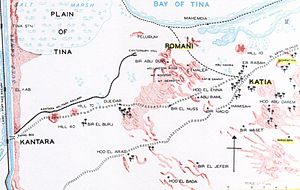
Slaget ved Romani / Forspil / Britiske styrker
Romani området da jernbanen nåede Canterbury Hill
Slaget ved Romani var det sidste angreb som Centralmagterne gennemførte på landjorden mod Suez-kanalen i begyndelsen af Sinai og Palæstina-felttoget under 1. Verdenskrig. Slaget blev udkæmpet mellem den 3. og 5. august 1916 nær den egyptiske by Romani og det antikke Pelusium på Sinai-halvøen, 47 km øst for Suezkanalen. Denne sejr til den 52. infanteridivision og den beredne Anzac division fra den Egyptiske Ekspeditionsstyrke over en kombineret osmannisk og tysk styrke, som var marcheret over Sinai, markerede afslutningen på felttoget for at forsvare Suez-kanalen, der var begyndt den 26. januar 1915. Denne sejr til det Britiske Imperium, den første mod det Osmanniske Rige i krigen, sikrede Suezkanalen mod angreb fra landjorden og afsluttede Centralmagternes ambitioner om at afbryde trafikken gennem kanalen ved at tage kontrollen over den strategisk vigtige nordlige adgang til Suez-kanalen. Den beredne Anzac divisions forfølgelse af osmannerne, som sluttede ved Bir el Abd den 12. august indledte Sinai og Palæstina-felttoget.